Obedjiwan

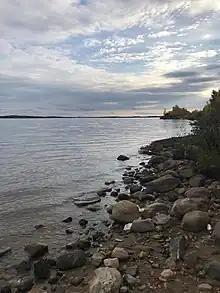
Vue sur le réservoir Gouin - Obedjiwan, Quebec

Obedjiwan (officially designated as Obedjiwan 28) is a First Nations reserve and village on the north shore of Gouin Reservoir in the Mauricie region of Quebec, Canada. It belongs to the Atikamekw of Opitciwan band of the Atikamekw Nation.